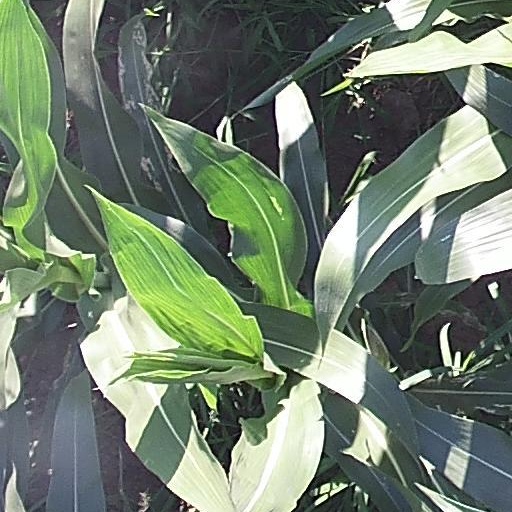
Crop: maize; corn